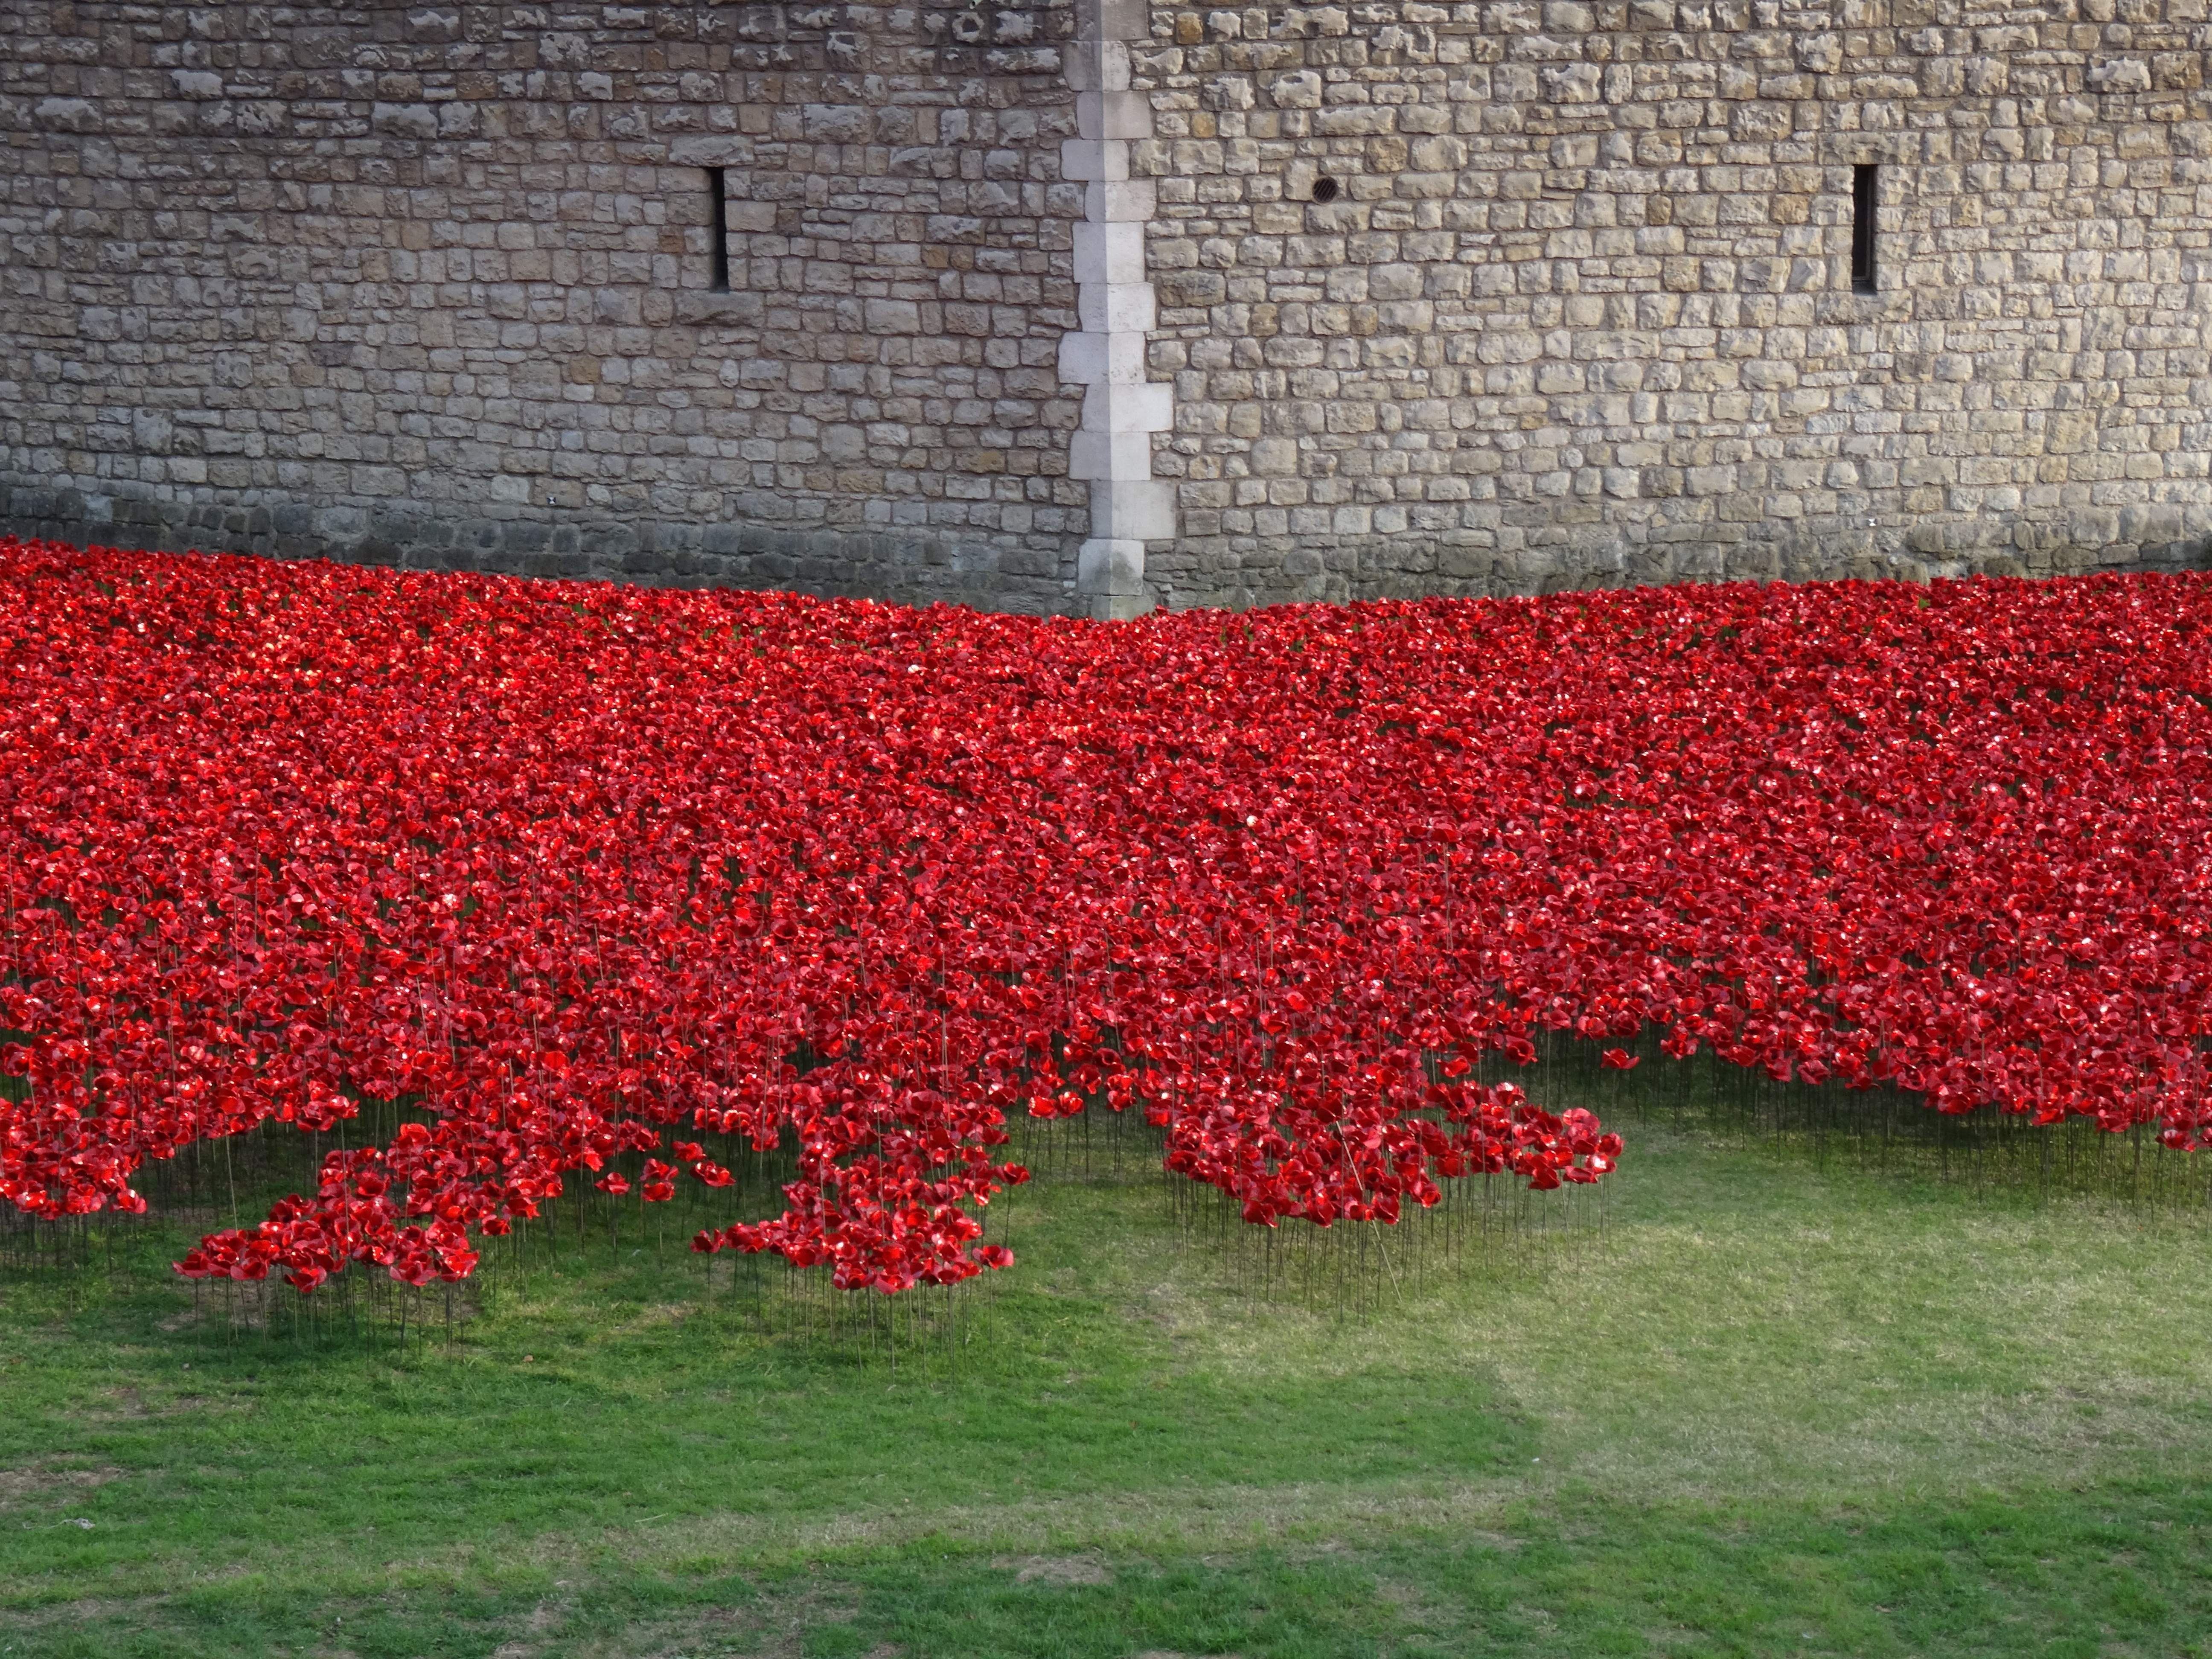
tree, grass, plant, lawn, leaf, flower, red, tower, autumn, botany, flowers, red poppy, england, london, shrub, commemorate, poppies, flooring, flowering plant, woody plant, land plant